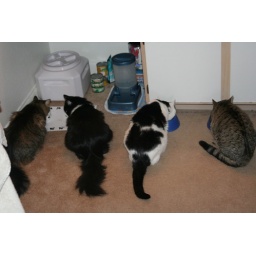
Four cats in a line - eating